Giswil

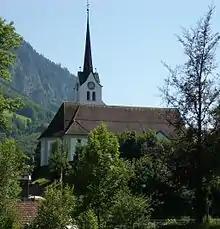
Roman Catholic church of Giswil

Giswil has a population (as of ) of . , 8.9% of the population was made up of foreign nationals. After a period of poverty and emigration in the late 19th century, where the population stagnated at about 1600 persons, the population increased quite continuously in the 20th century. Over the past 40 years the population has increased by 38%, mainly because economic conditions in the region and public transport to Luzern have improved so that the migration balance definitely changed its sense towards immigration. Most of the population speaks German (95.5%), with Serbo-Croatian being second most common ( 1.0%) and Portuguese being third ( 0.8%). the gender distribution of the population was 50.9% male and 49.1% female. there are 1,250 households in Giswil.